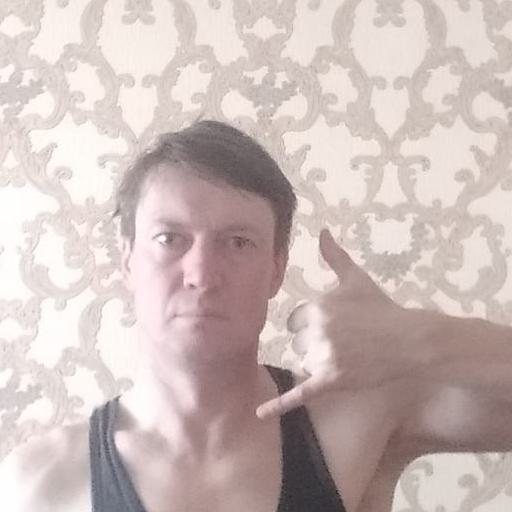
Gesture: call